Ataman A092

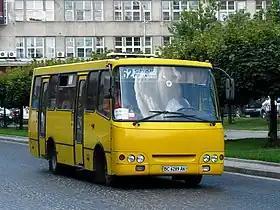
Bogdan A092 in Lviv

The Ataman A092, known as Bogdan A092 in 2003–2011 and as Cherkasy Autobus A092 in 2011–2012, is a high-floor midibus manufactured at Isuzu Ataman factory (former Cherkasy Autobus) in Ukraine.